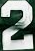
Number: 2